Education in Connecticut

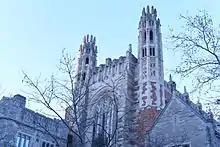
Yale's Latin motto means "light and truth."

Jackson Turner Main finds that teaching in colonial days was a poorly paid, part-time, temporary job. Young men typically moved on to more secure occupations as soon as possible. There was one great exception: Reverend Thomas Clap (1703–1767), president of Yale college, 1740–1766. At his death he left an estate worth £6,656, including 600 acres of land. His wealth came from marriage and his attention to lucrative investments.